Answer in natural language. Consider the 3D positions of the objects in the scene and not just the 2D positions in the image. Is the centerpoint of  sleek black flatscreen smart tv at a higher height than blue tartanpatterned dog bed? Choose between the following options: no or yes
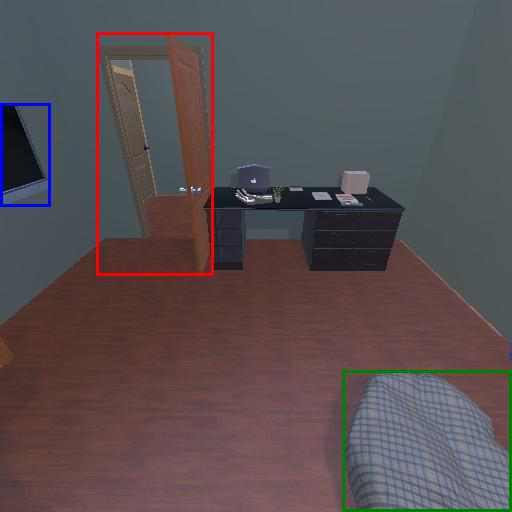
<answer>yes</answer>